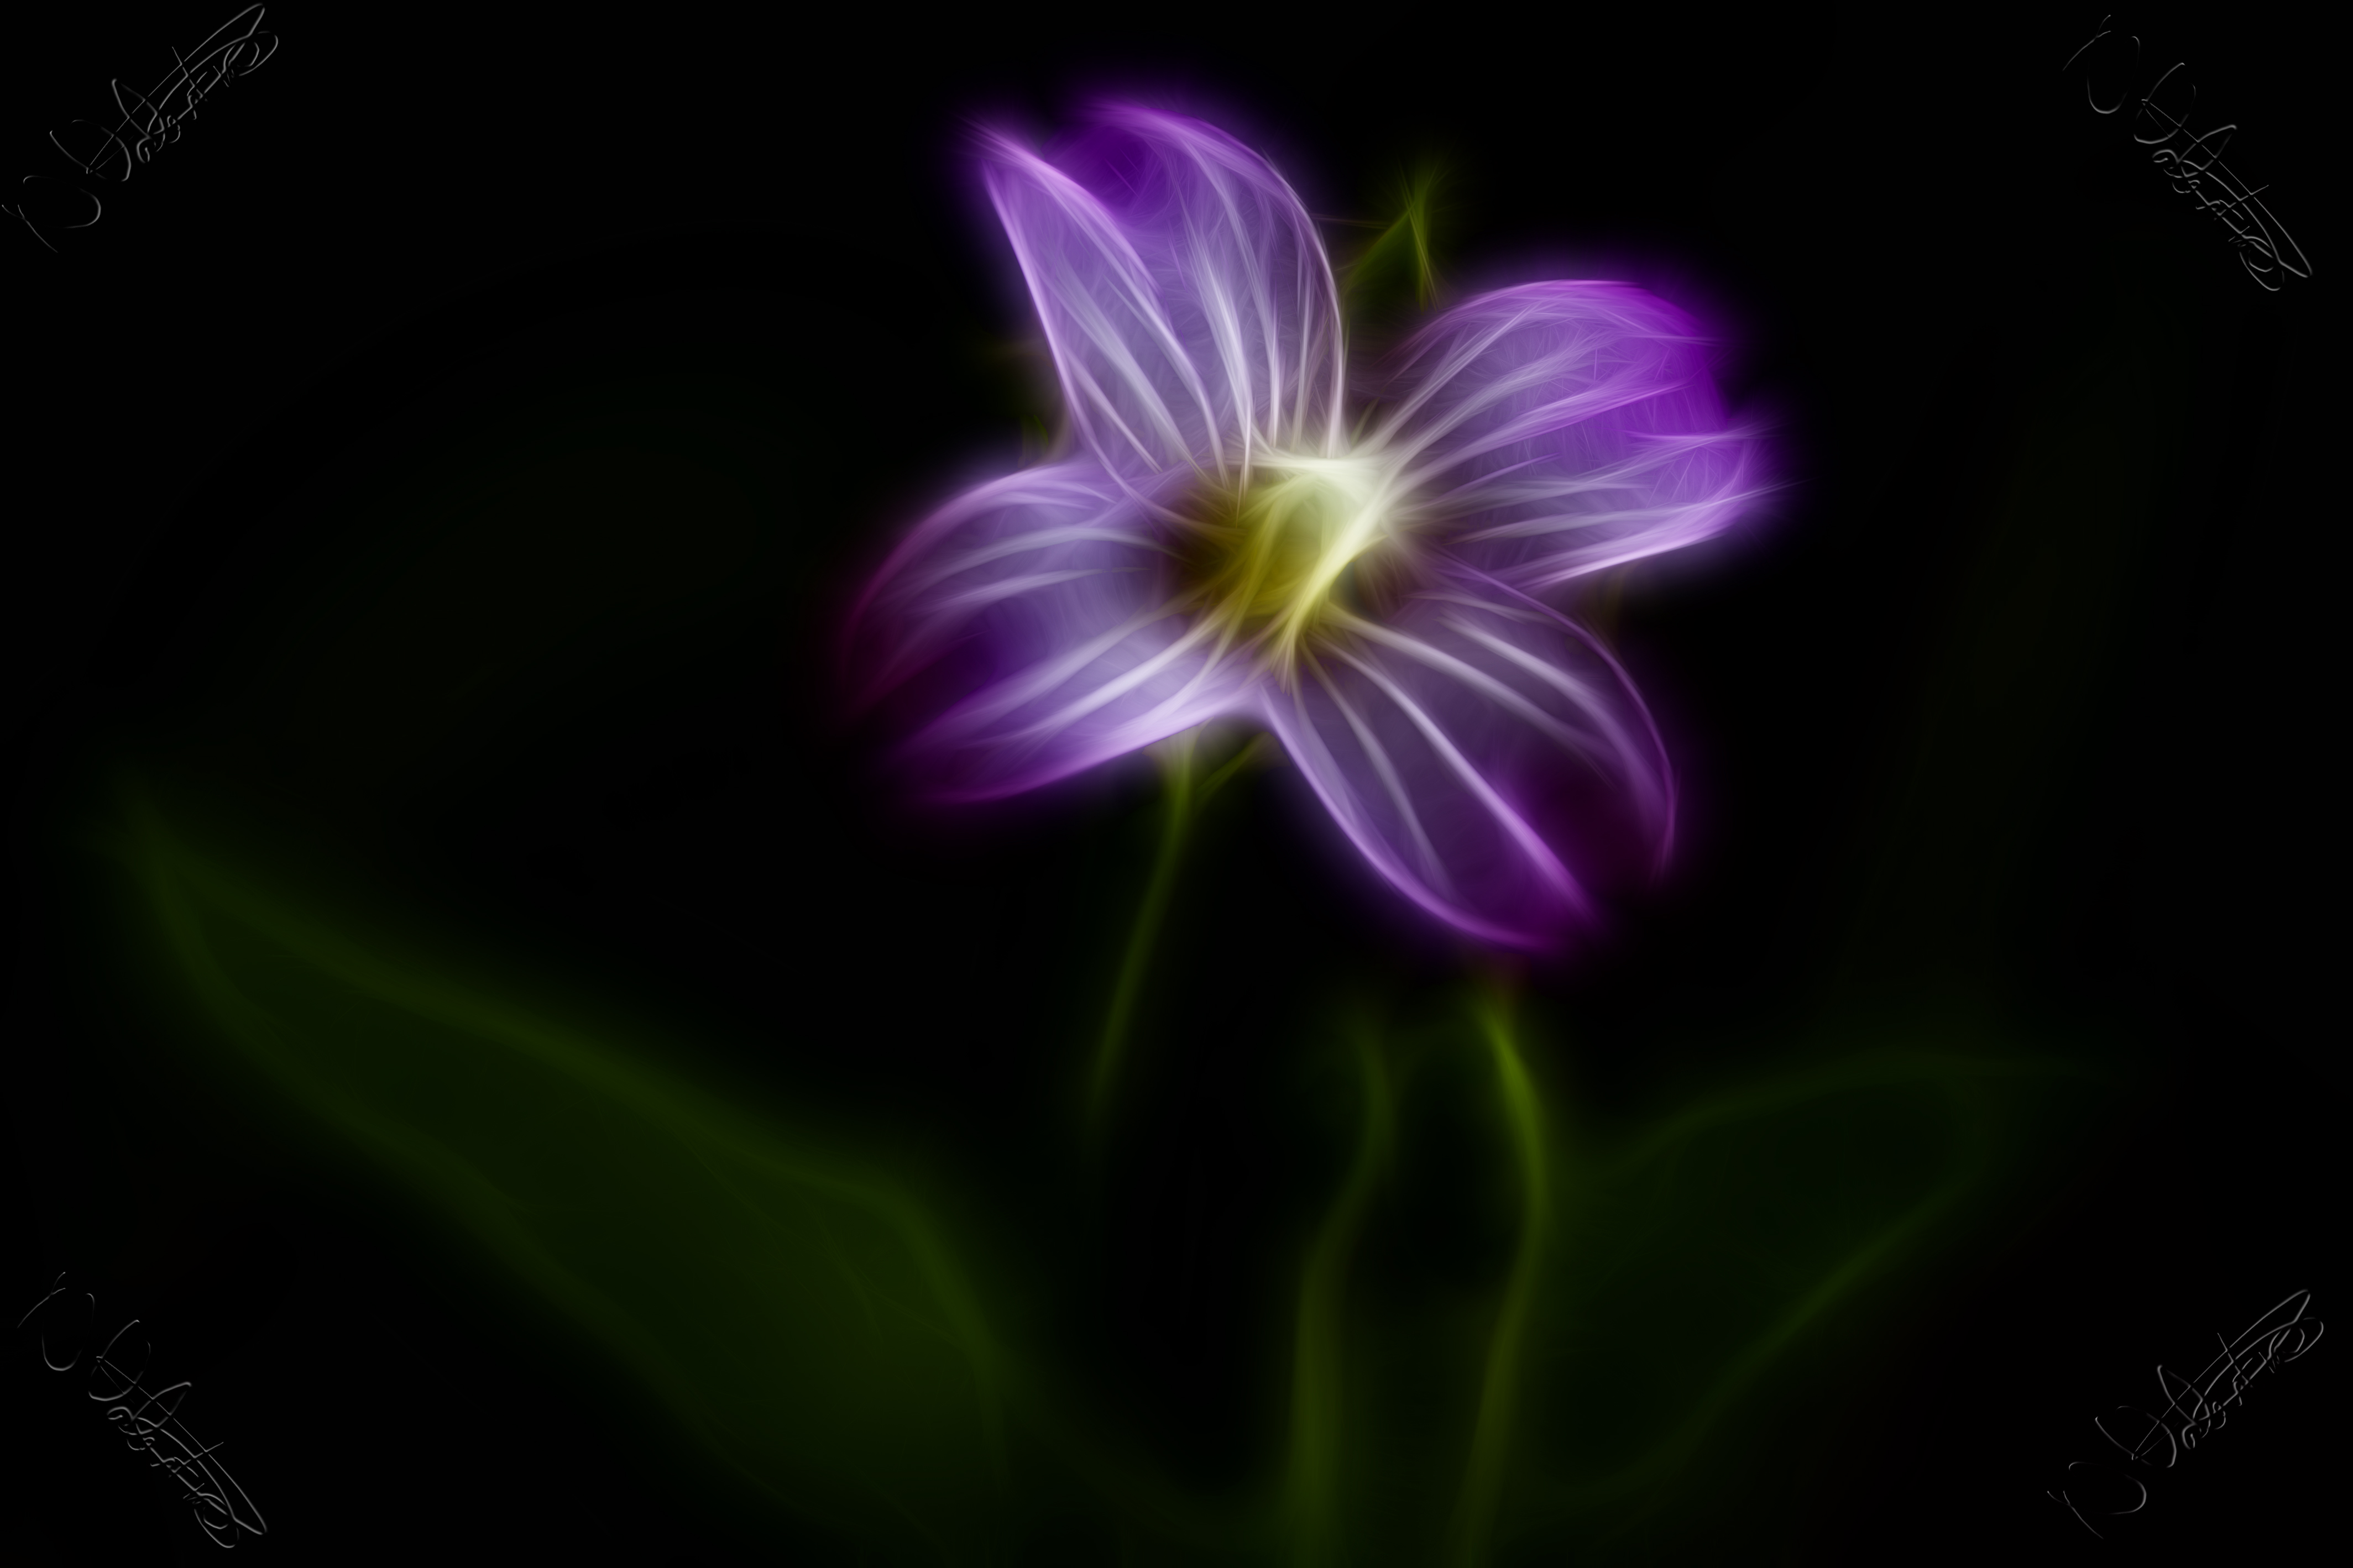
plant, flower, petal, macro, canon, flora, wildflower, uk, 7d, sliderssunday, peterborough, extensiontubes, redfield, fractalius, macro photography, flowering plant, computer wallpaper, land plant